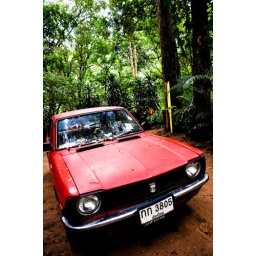
Parked red car in a Temple in Chiang Mai, Thailand